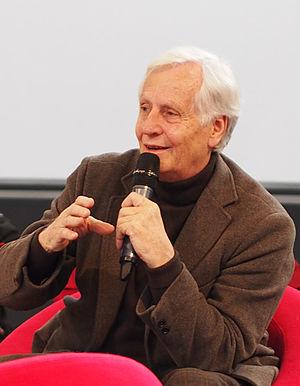
Le philologue et helléniste français Heinz Wismann au Salon du livre de Paris le 24 mars 2013.
Heinz Wismann, né en 1935 à Berlin, est un philologue et philosophe franco-allemand.